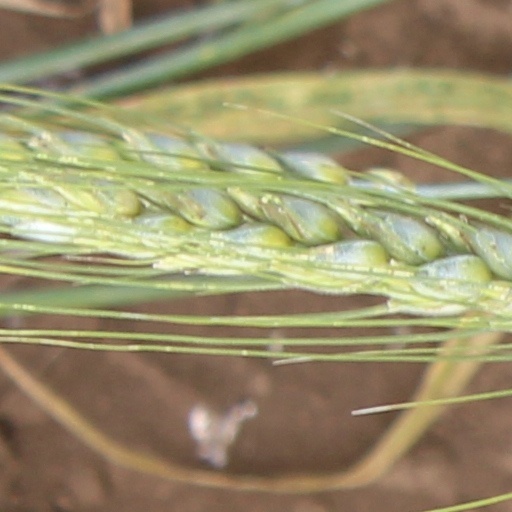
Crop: wheat